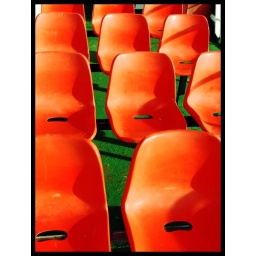
These seats on the top of the M.V. Loch Dunvegan reminded me of a field of poppies in a strange way.